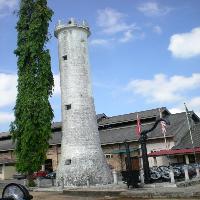
Weather: sun or clear